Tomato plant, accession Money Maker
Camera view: tilt-top (135 deg); turntable rotation: 150 degrees
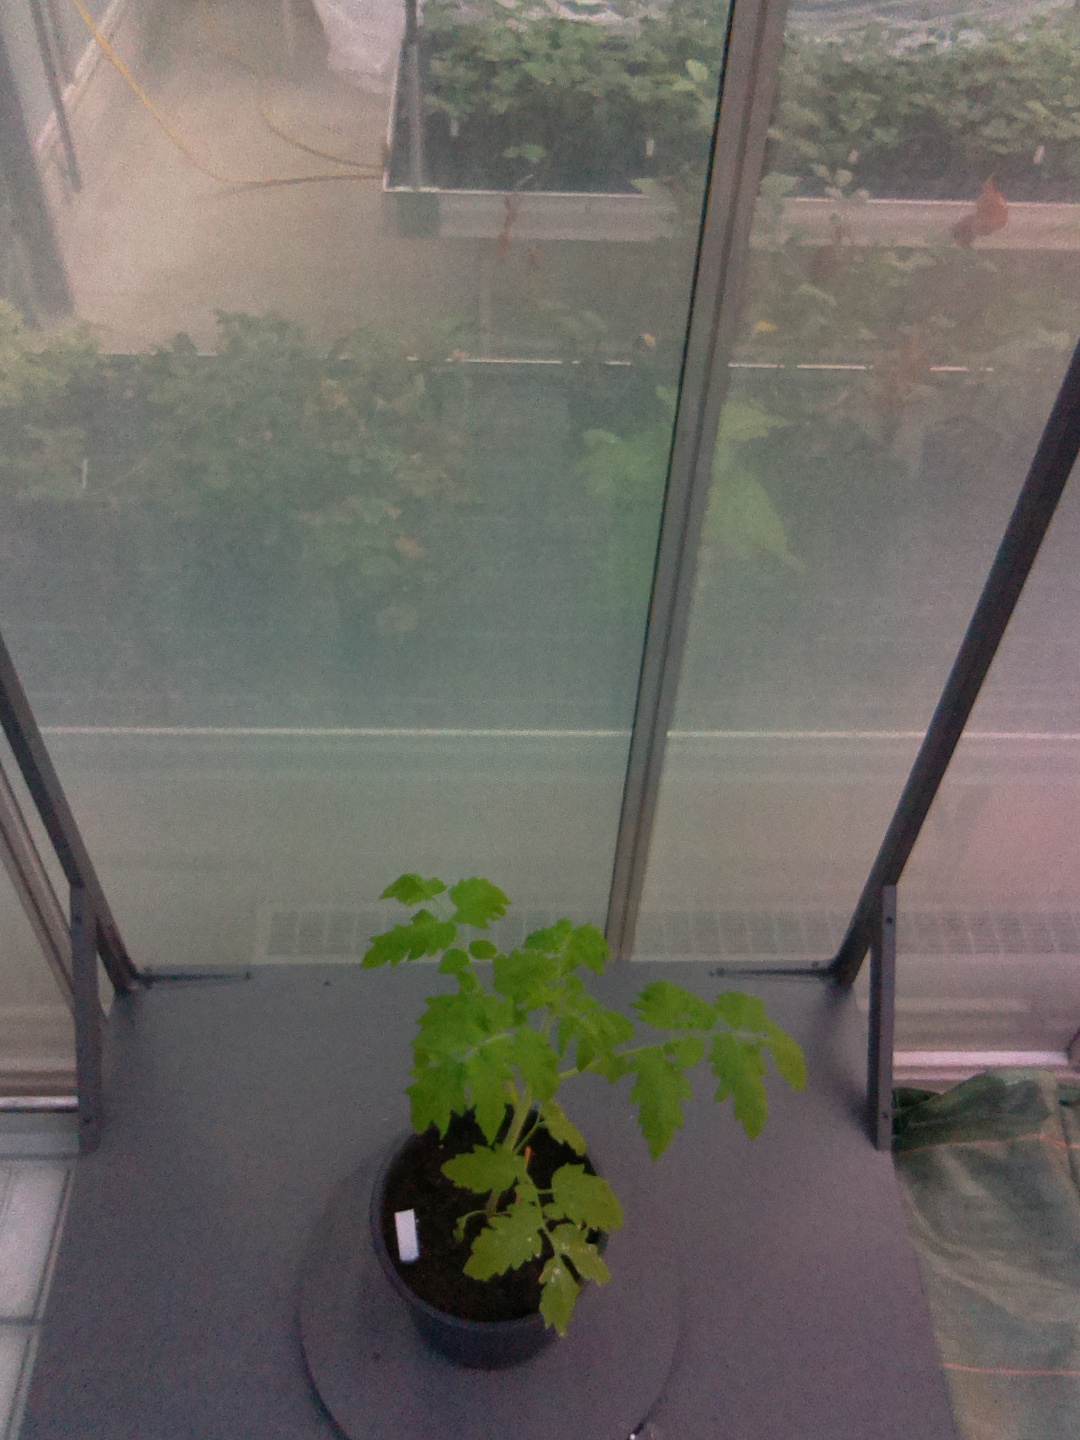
BBCH growth stage 13: 6 of true leaves visible